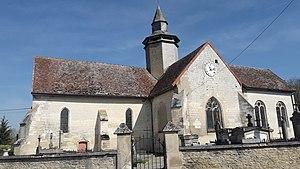
Église de Pougy (Aube)
Pougy est une commune française, située dans le département de l'Aube en région Grand Est.